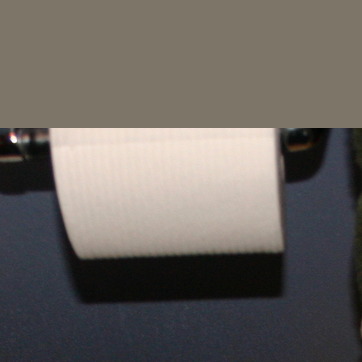
Material: paper